East African Breweries

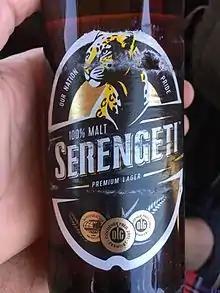
Bottle of Serengeti Premium Lager

The group's largest shareholder is Diageo Plc. EABL is listed on the Nairobi Stock Exchange, Uganda Securities Exchange and Dar es Salaam Stock Exchanges. The shareholding in the group's stock was as depicted in the table below: